Granville Gee Bee Model R Super Sportster

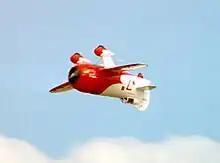
Gee Bee R2 replica flown by Delmar Benjamin at Oshkosh 2001

Non-flying replicas of the R-1 have been built at the New England Air Museum and the San Diego Air & Space Museum using original plans for the aircraft. Another is displayed at the Lyman and Merrie Wood Museum of Springfield History at the Springfield Museums. A flying replica of the R-2 was built by Steve Wolf and Delmar Benjamin that first flew in 1991. Benjamin flew an aerobatic routine in this aircraft at numerous airshows until he retired the aircraft in 2002. This aircraft was sold to Fantasy of Flight in 2004 and is on display in OrLampa, Florida.